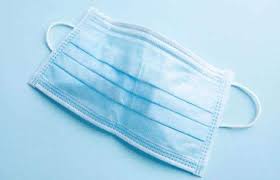
Waste category: trash